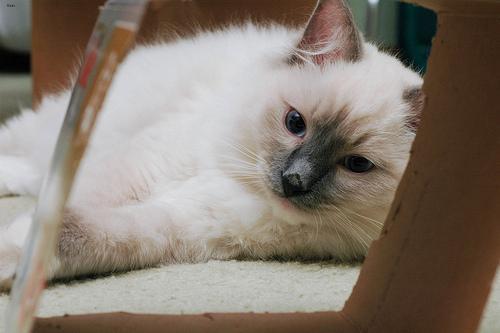
Ragdoll